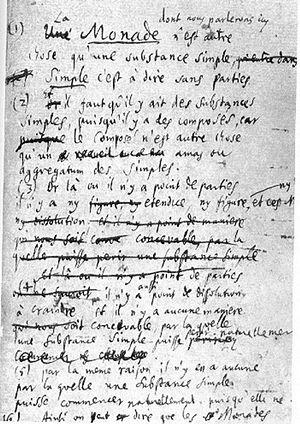
Gottfried Wilhelm Leibniz, né à Leipzig le 1ᵉʳ juillet 1646 et mort à Hanovre le 14 novembre 1716, est un philosophe, scientifique, mathématicien, logicien, diplomate, juriste, bibliothécaire et philologue allemand. Esprit polymathe, personnalité importante de la période Frühaufklärung, il occupe une place primordiale dans l'histoire de la philosophie et l'histoire des sciences et est souvent considéré comme le dernier « génie universel ».
En philosophie, la notion d'inconscient est un concept dont l'usage semble remonter à l'Antiquité et qui peut être entendu en un sens ontologique, comme ce qui dans l'esprit est dépourvu de conscience, ou en un sens gnoséologique, comme ce qui reste inaccessible à la conscience réflexive ou à l'introspection.